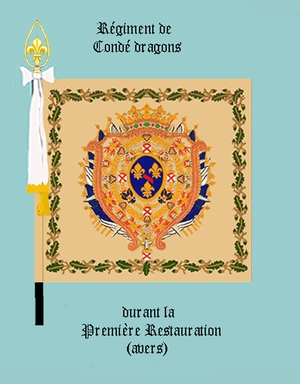
l' etendard du régiment „de Condé cavalerie“ (1814) (Régiments des princes de sang)